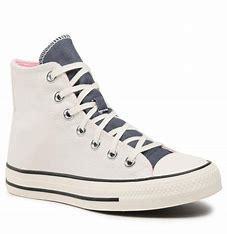
Brand: Converse
Model: Ctas Hi